Woodspring Priory

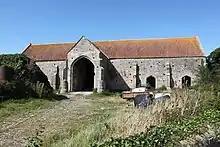
The barn

The priory was founded in the early 13th century, and dedicated to Thomas Becket. The founder, William de Courtney, was a grandson of Reginald Fitzurse, one of Becket's murderers. In 1849 a reliquary was found in St Paul's Church, Kewstoke that was believed to have come originally from the priory and to contain the blood of Thomas Becket. It is believed that it was moved to St Paul's for safe keeping at the time of the Dissolution of the Monasteries and is now in the Museum of Somerset in Taunton. The first building had been completed by 1242 as it is described in a letter to Jocelin of Wells. In 1283 John de Botetourt, 1st Baron Botetourt, the warden of the Forest of Dean was instructed to deliver ten oaks from the forest to the Prior of Woodspring. The foundation was confirmed by Edward II in 1325. It was home to a small community of Victorine Canons. The Victorine order were founded at the Abbey of St. Victor, Paris and founded St Augustine's Abbey in Bristol which became Bristol Cathedral. Members of the priory were influenced by the Cistercians who emphasised manual labour and self-sufficiency so that the clerks who had taken holy orders worked on the farm. The priory also provided the clergy for the local parish Church of St Paul, Kewstoke.